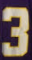
Number: 3